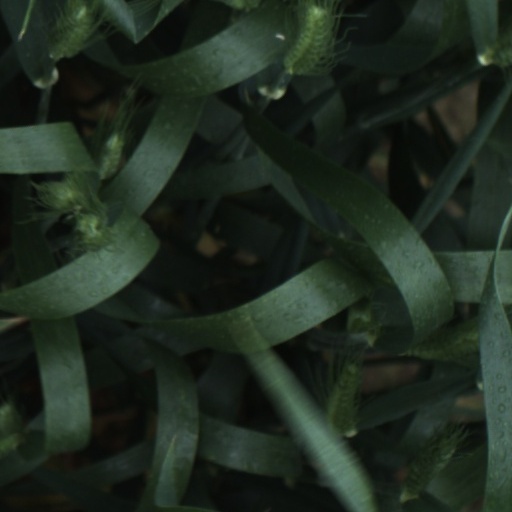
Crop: wheat